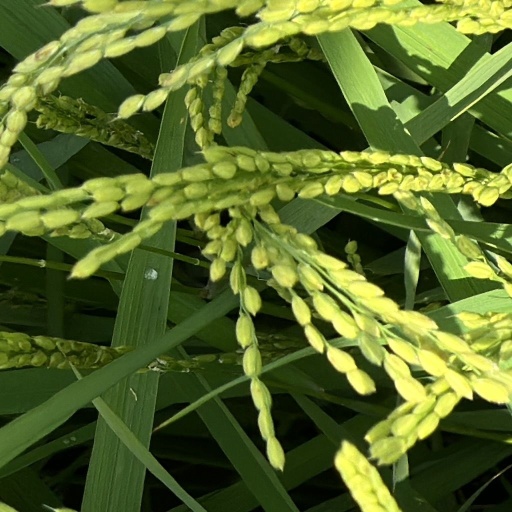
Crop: rice